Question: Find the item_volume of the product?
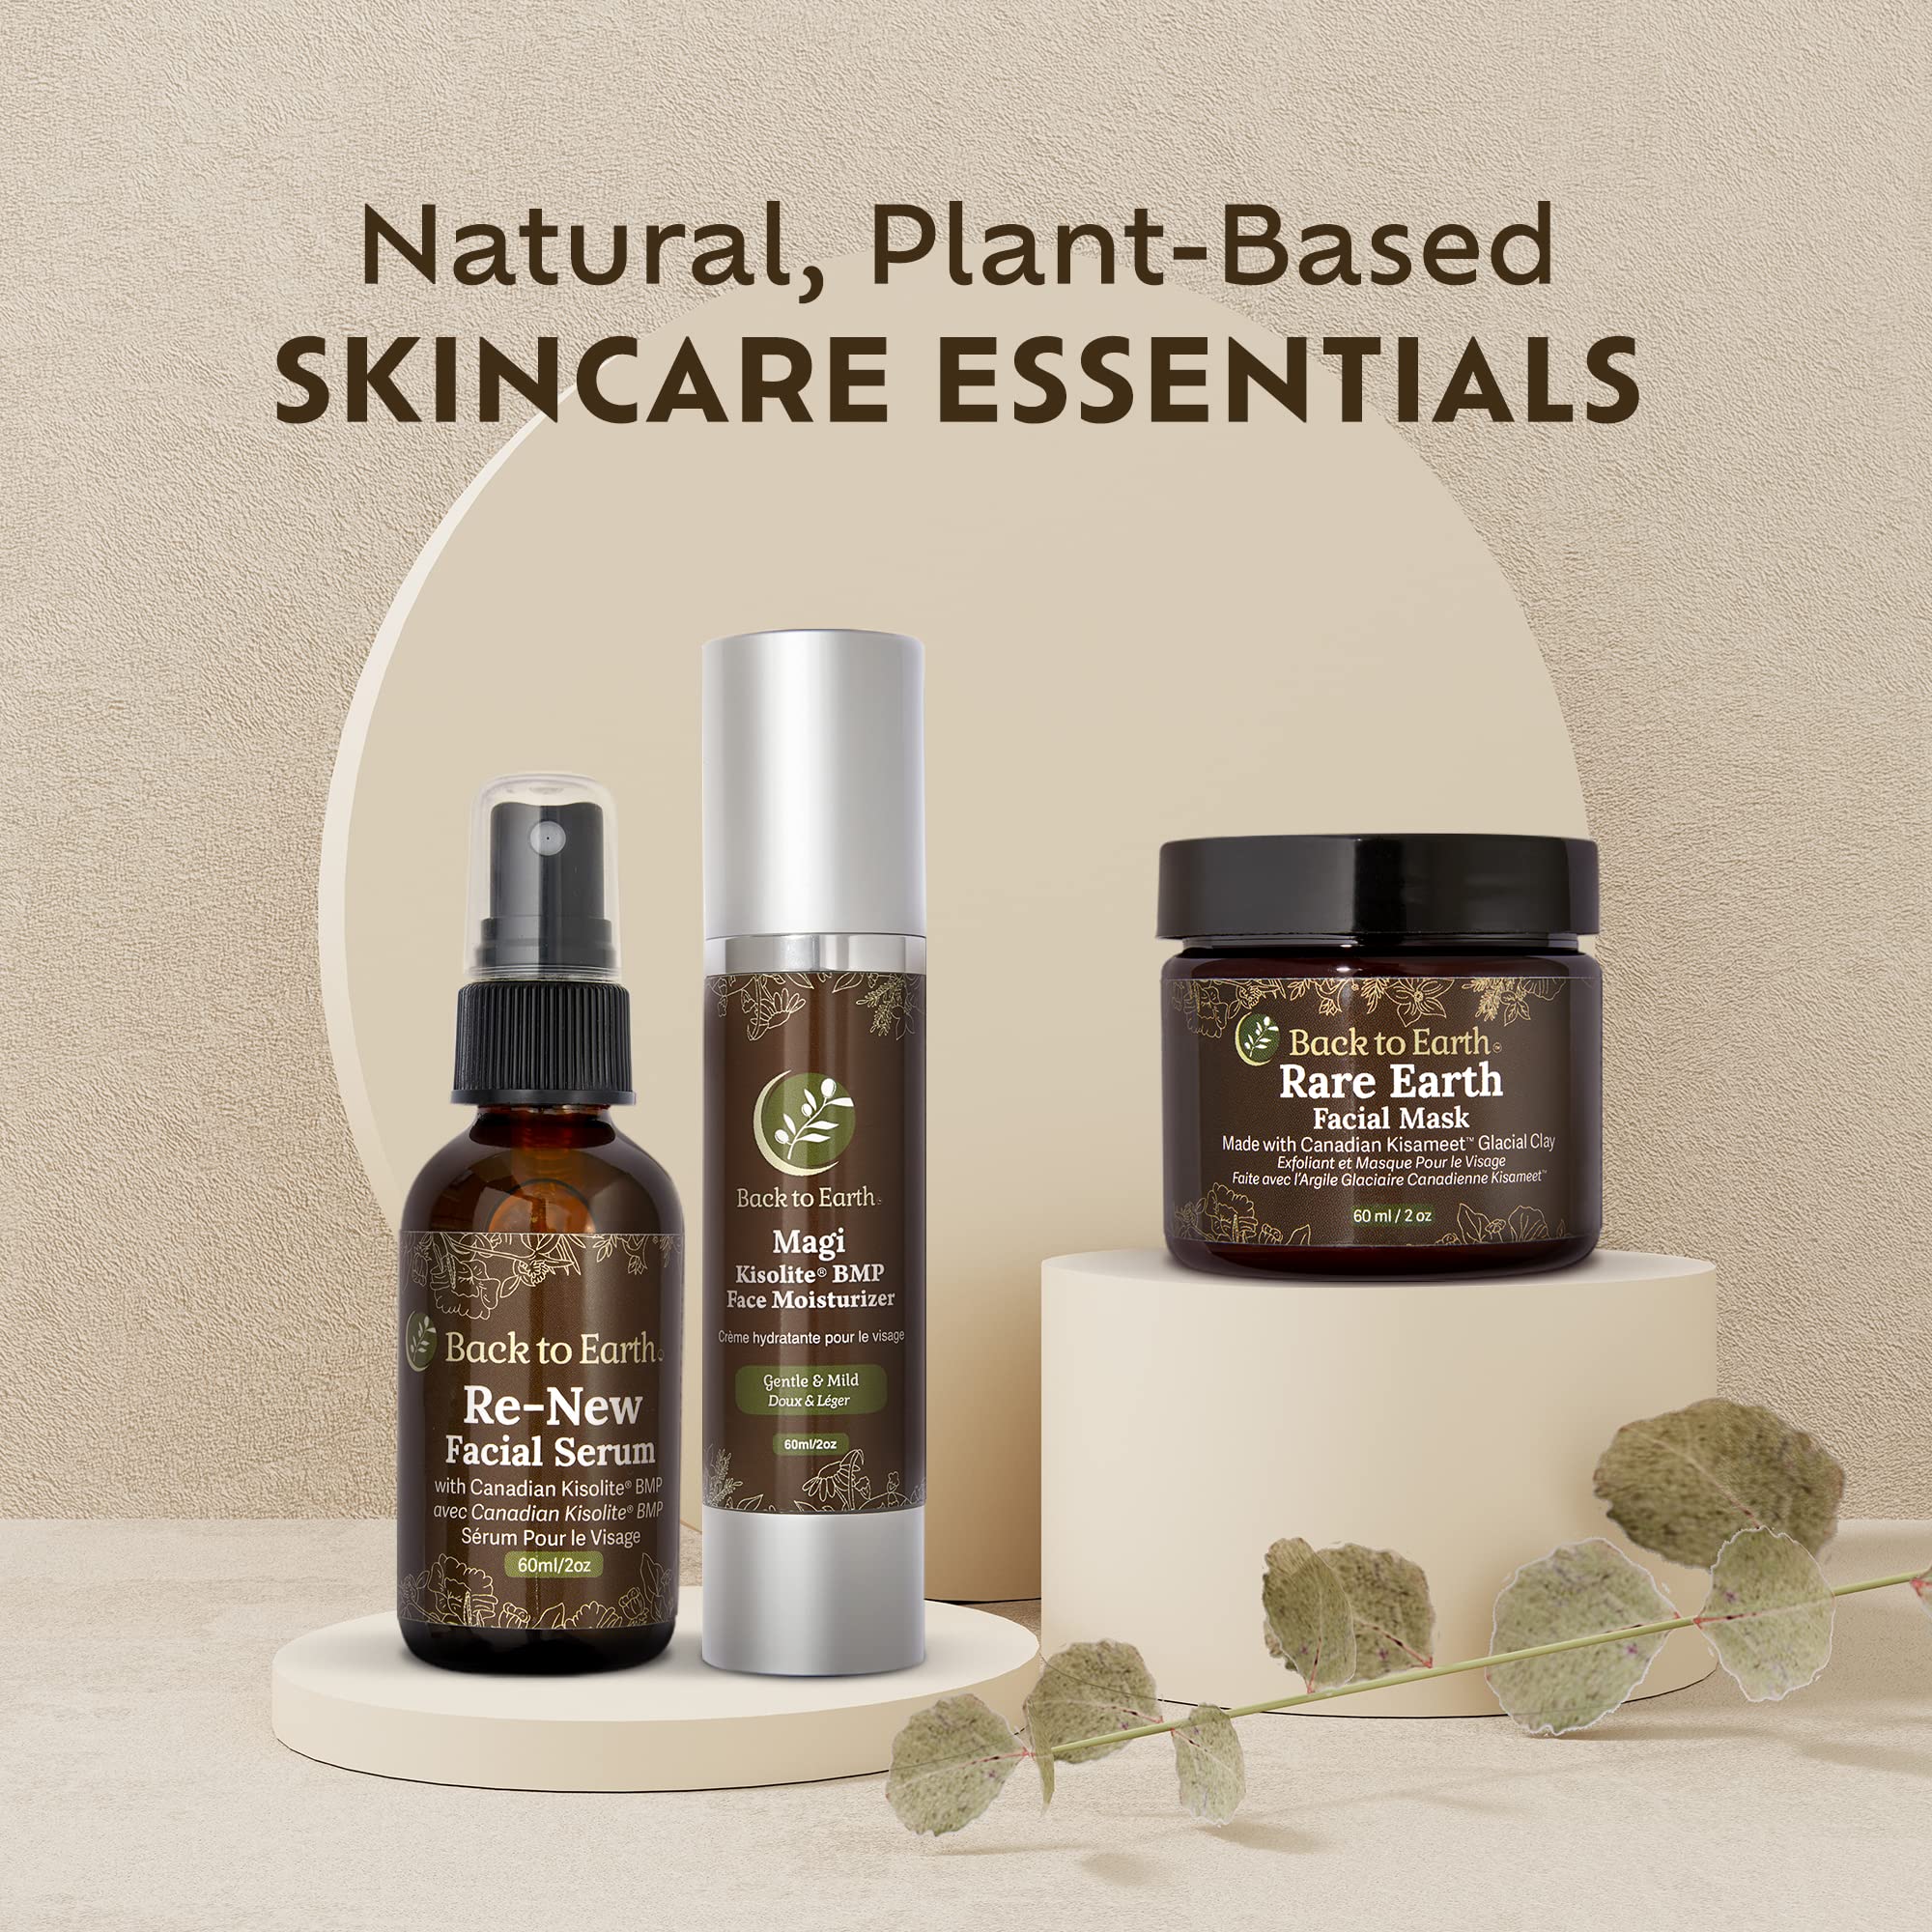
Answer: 60.0 fluid ounce